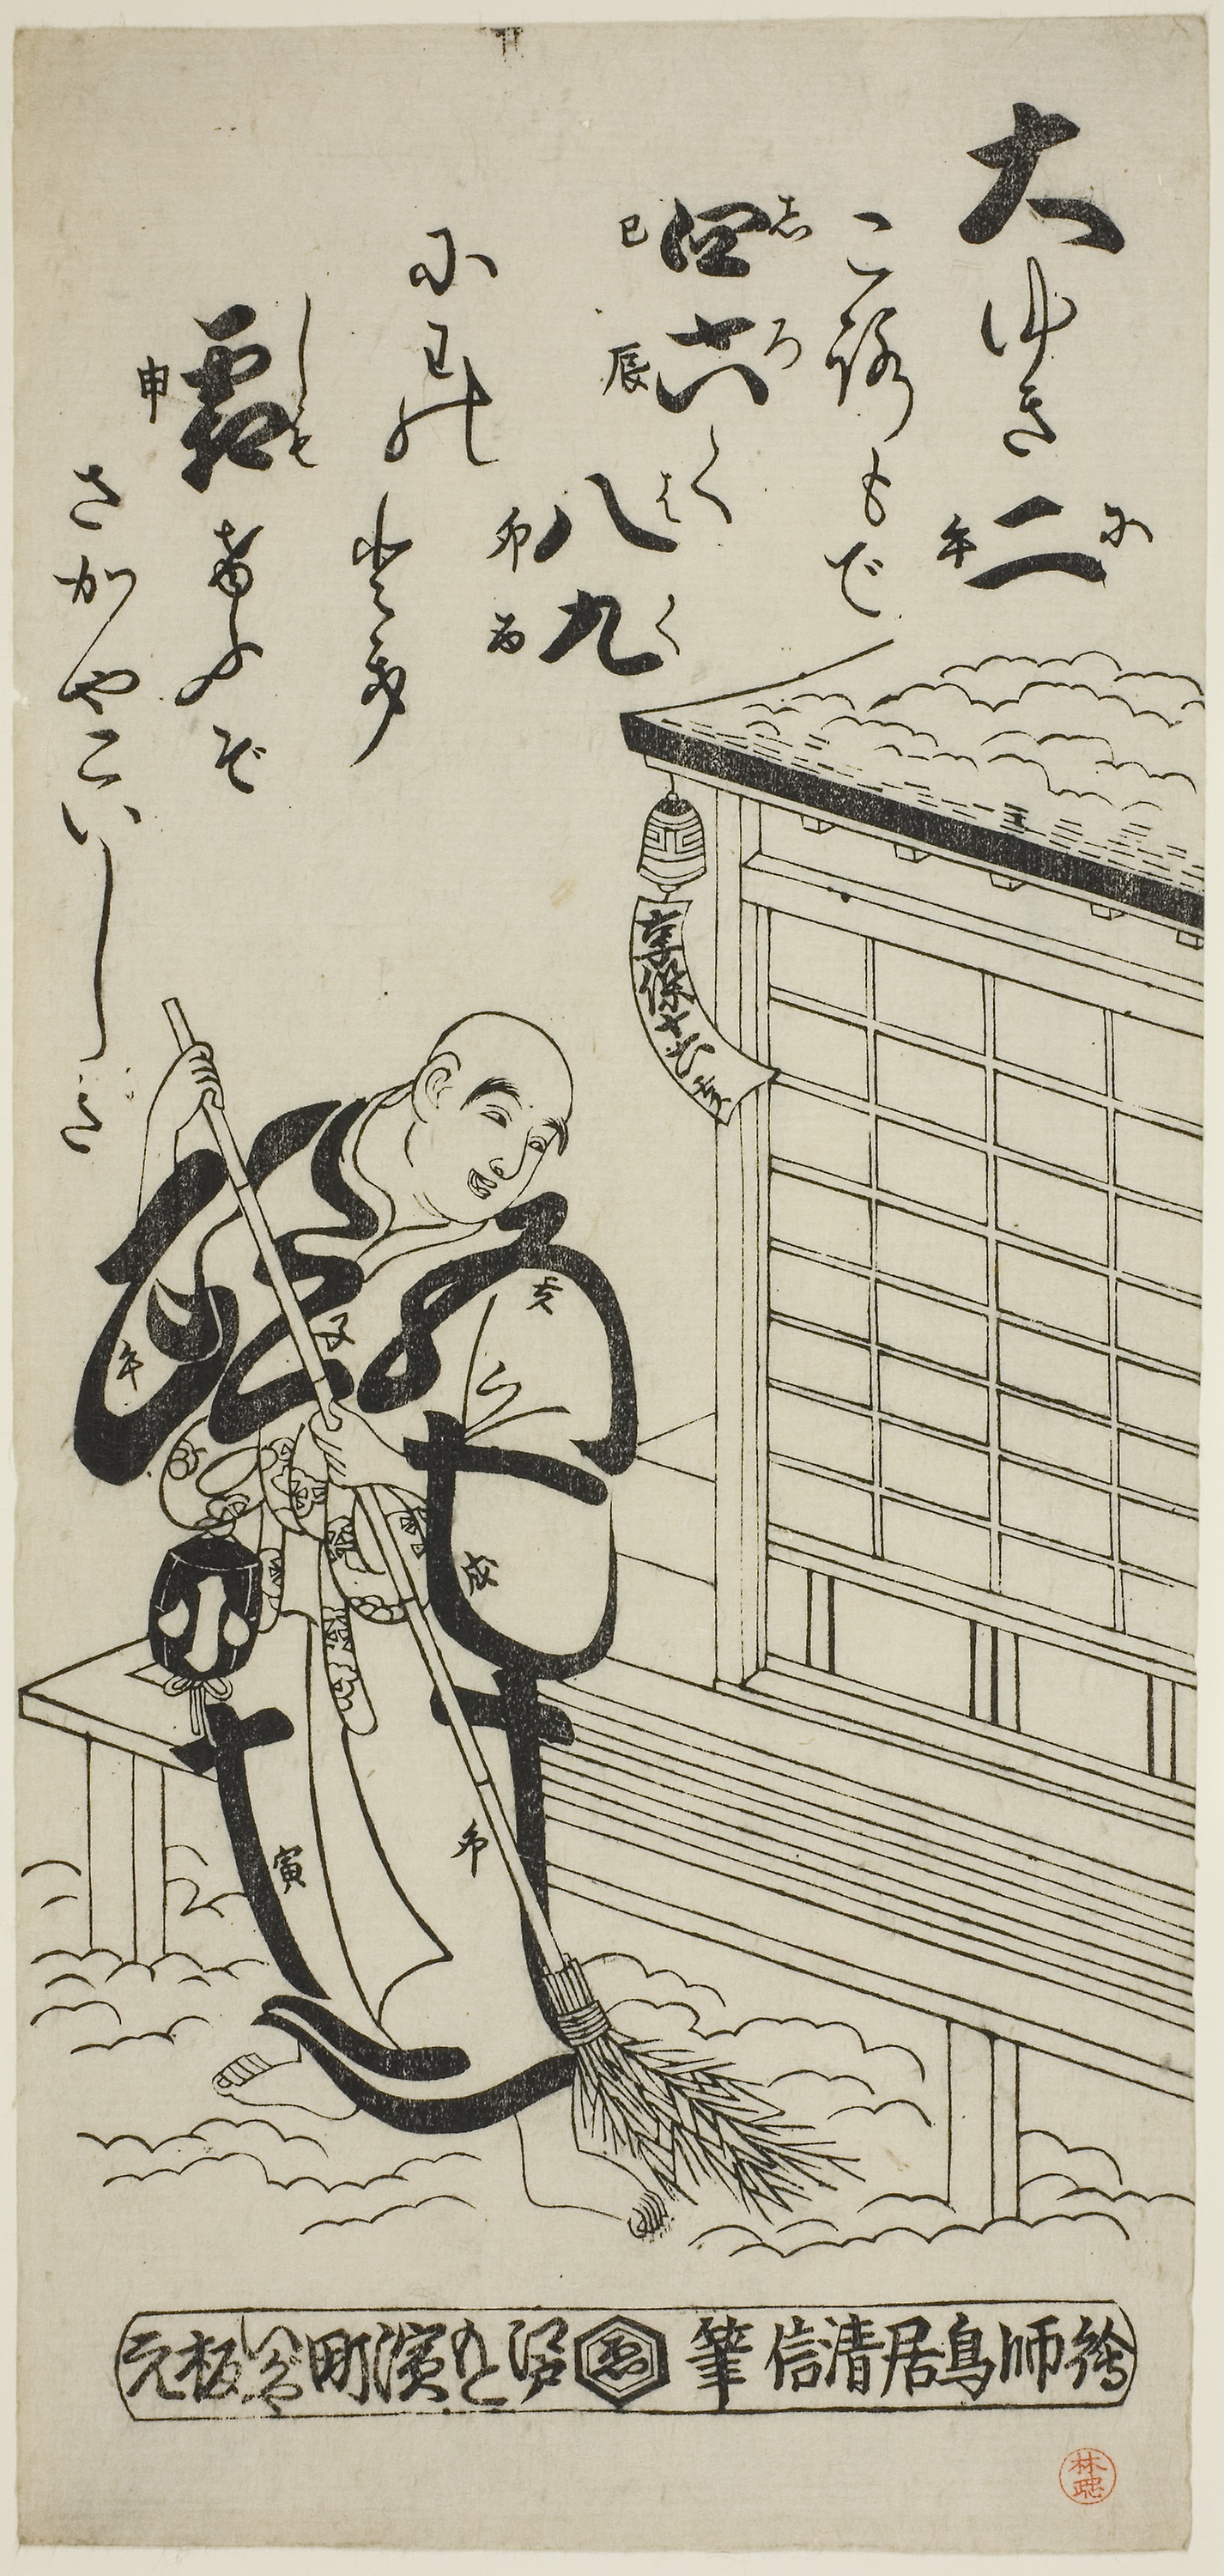
text, cartoon, art, font, illustration, black and white, paper, human behavior, drawing, design, calligraphy, fiction, printmaking, comics, artwork, history, paper product, visual arts